Fall of the Republic of Venice

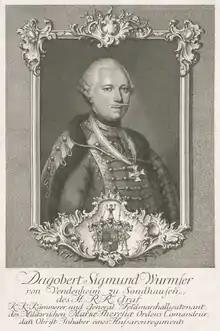
The Austrian commander Dagobert Sigmund von Wurmser

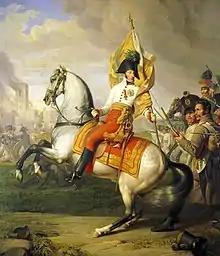
The Austrian Archduke Charles, painted at the time of the Napoleonic Wars

On 29 July, the Austrians under Wurmser began their counteroffensive, descending from Tyrol in a two-pronged advance along the shores of Lake Garda and the course of the Brenta River, passing through Venetian and Mantuan territory. The two Austrian columns were stopped at Lonato del Garda on 3 August and Castiglione delle Stiviere on 5 August respectively. Defeated, Wurmser was forced to return to Trent. After reorganizing his troops, Wurmser returned to the attack, advancing along the course of the Adige, but on 8 September, at the Battle of Bassano, the Austrians were heavily defeated: forced to a precipitous flight to Mantua, abandoning their artillery and train.